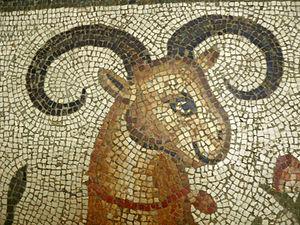
Tête de bouquetin, détail d'une scène représentant un phénix sur un semis de roses. Mosaïque de pavement (marbre et calcaire), deuxième moitié du IVe siècle ap. J.-C. Provenance
La Syrie fut l'une des provinces les plus importantes de l'Empire romain, tant par sa richesse que sur le plan militaire. Étendue de la Méditerranée à l'Euphrate, elle constitua un riche creuset de civilisations, composées entre autres d'Araméens, de Phéniciens, d'Arabes et de Juifs, hellénisés pour la plupart d'entre eux.